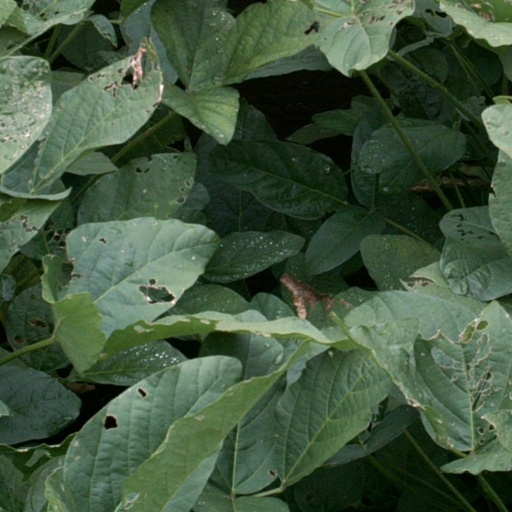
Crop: soybean